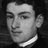
Emotion: neutral